Ricardo Villodas y de la Torre

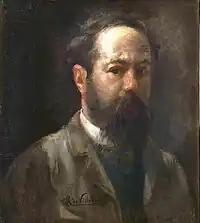
Self-portrait (c. 1890)

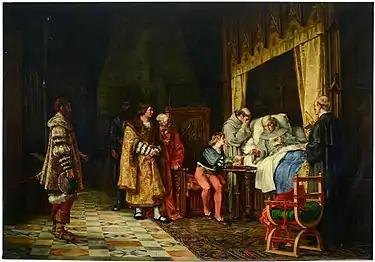
A Message from Carlos I to Cardinal Cisneros

Ricardo Villodas y de la Torre (23 February 1846, Madrid6 August 1904, Soria) was a Spanish painter best known for his classical and historical scenes.